Thomas Cockson

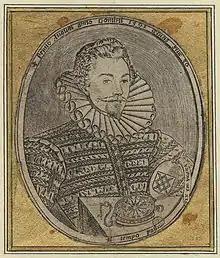
Sir John Harington, possibly engraved by Thomas Cockson in 1591.

Thomas Cockson, or "Coxon" (bap. 1569 – fl. 1609-30 or 1636 – 1641), was one of the earliest English engravers. He left a large number of portraits engraved entirely with the graver in a neatly and finished manner. His first and most recognizable work is one for John Harington's version of Ariosto's "Orlando Furioso" and his latest, one depicting musketeers and pike men, which depicts on either side the coats of arms of various captains of the time.